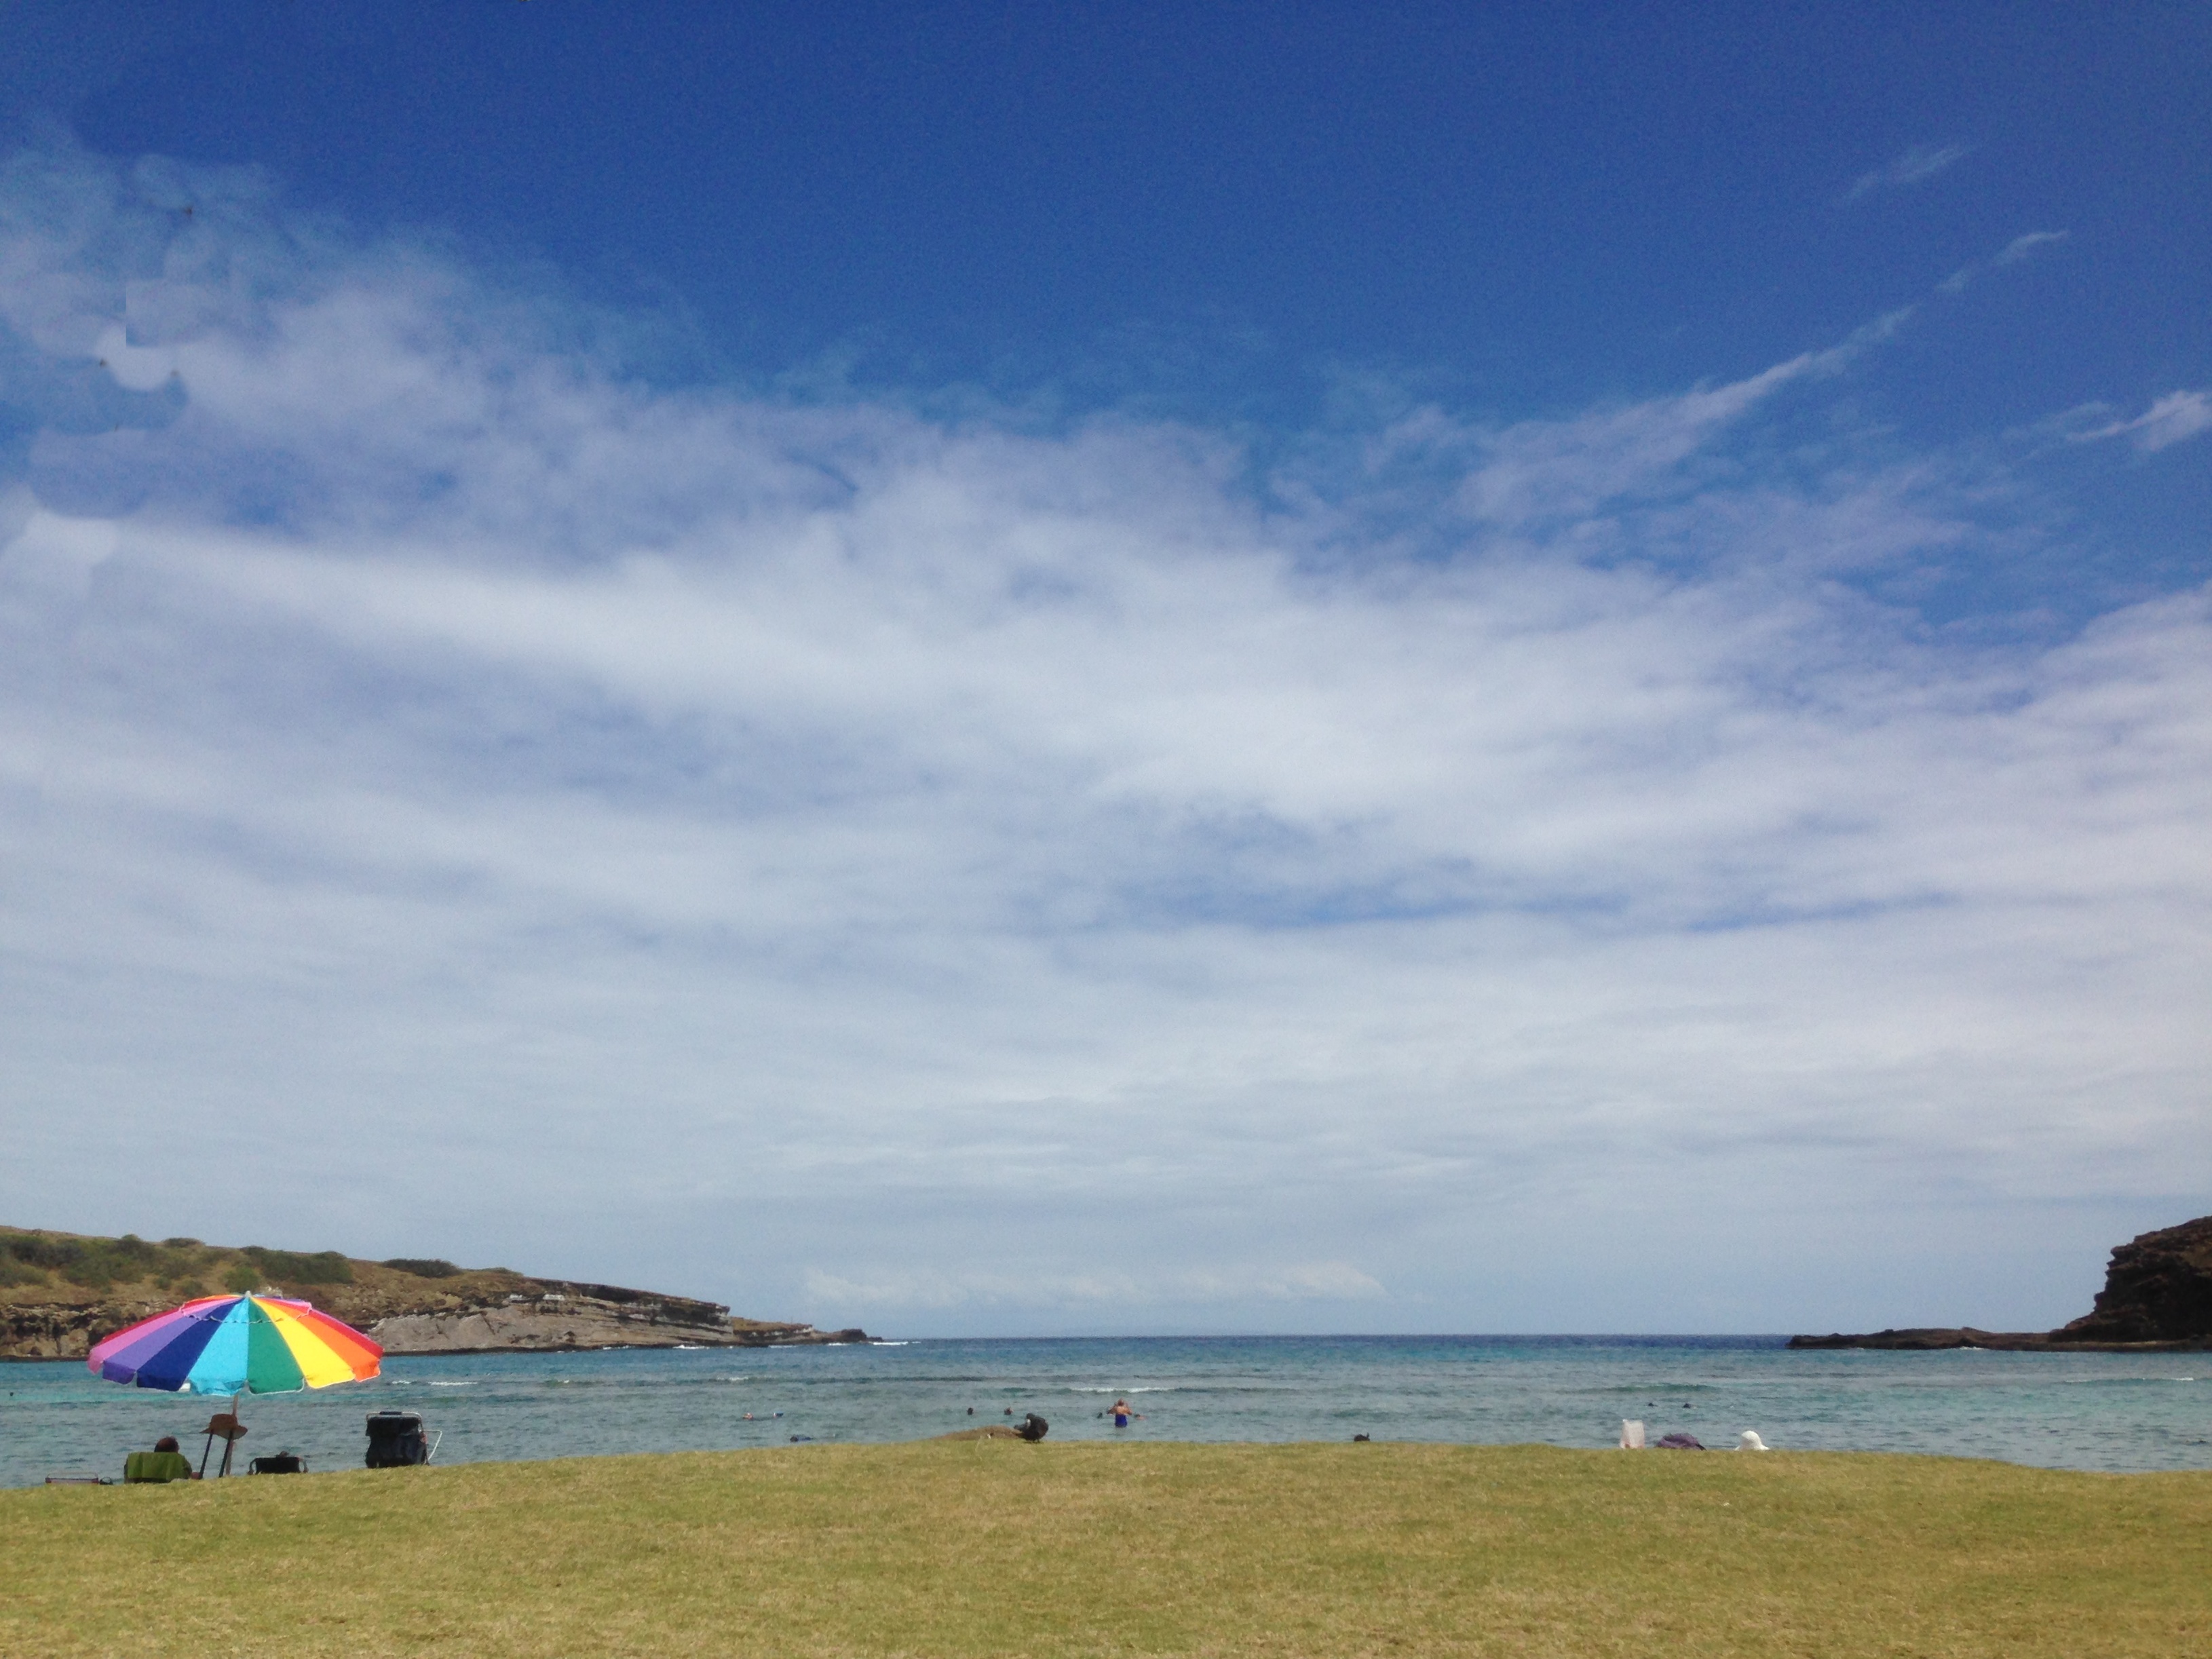
beach, sea, coast, ocean, horizon, cloud, sky, shore, bay, toy, body of water, cape, atmosphere of earth